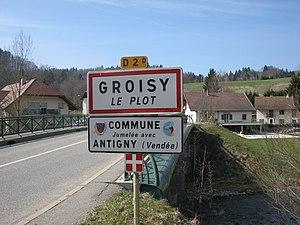
Panneau à l'entrée de Groisy (Le Plot)
Groisy est une commune française située dans le département de la Haute-Savoie, en région Auvergne-Rhône-Alpes.